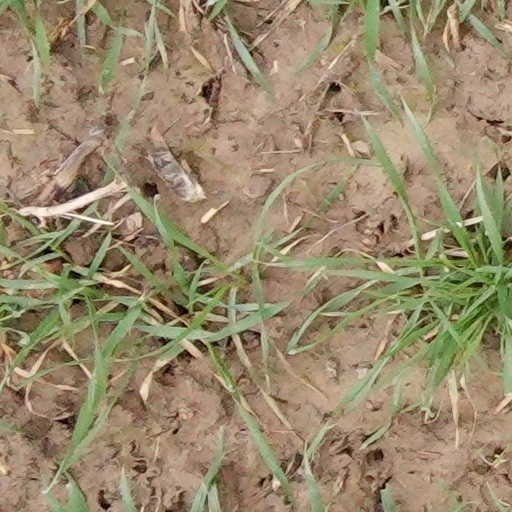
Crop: wheat